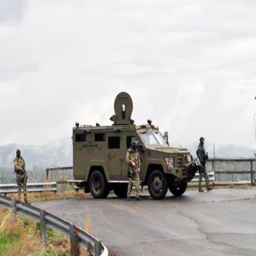
position for a sweep during an exercise .